MPM-10

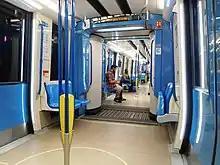
Open gangway of Azur

The MPM-10 Azur features full-width open-gangways between the cars which can be occupied by passengers, resulting in 8% more train capacity than previous trains.